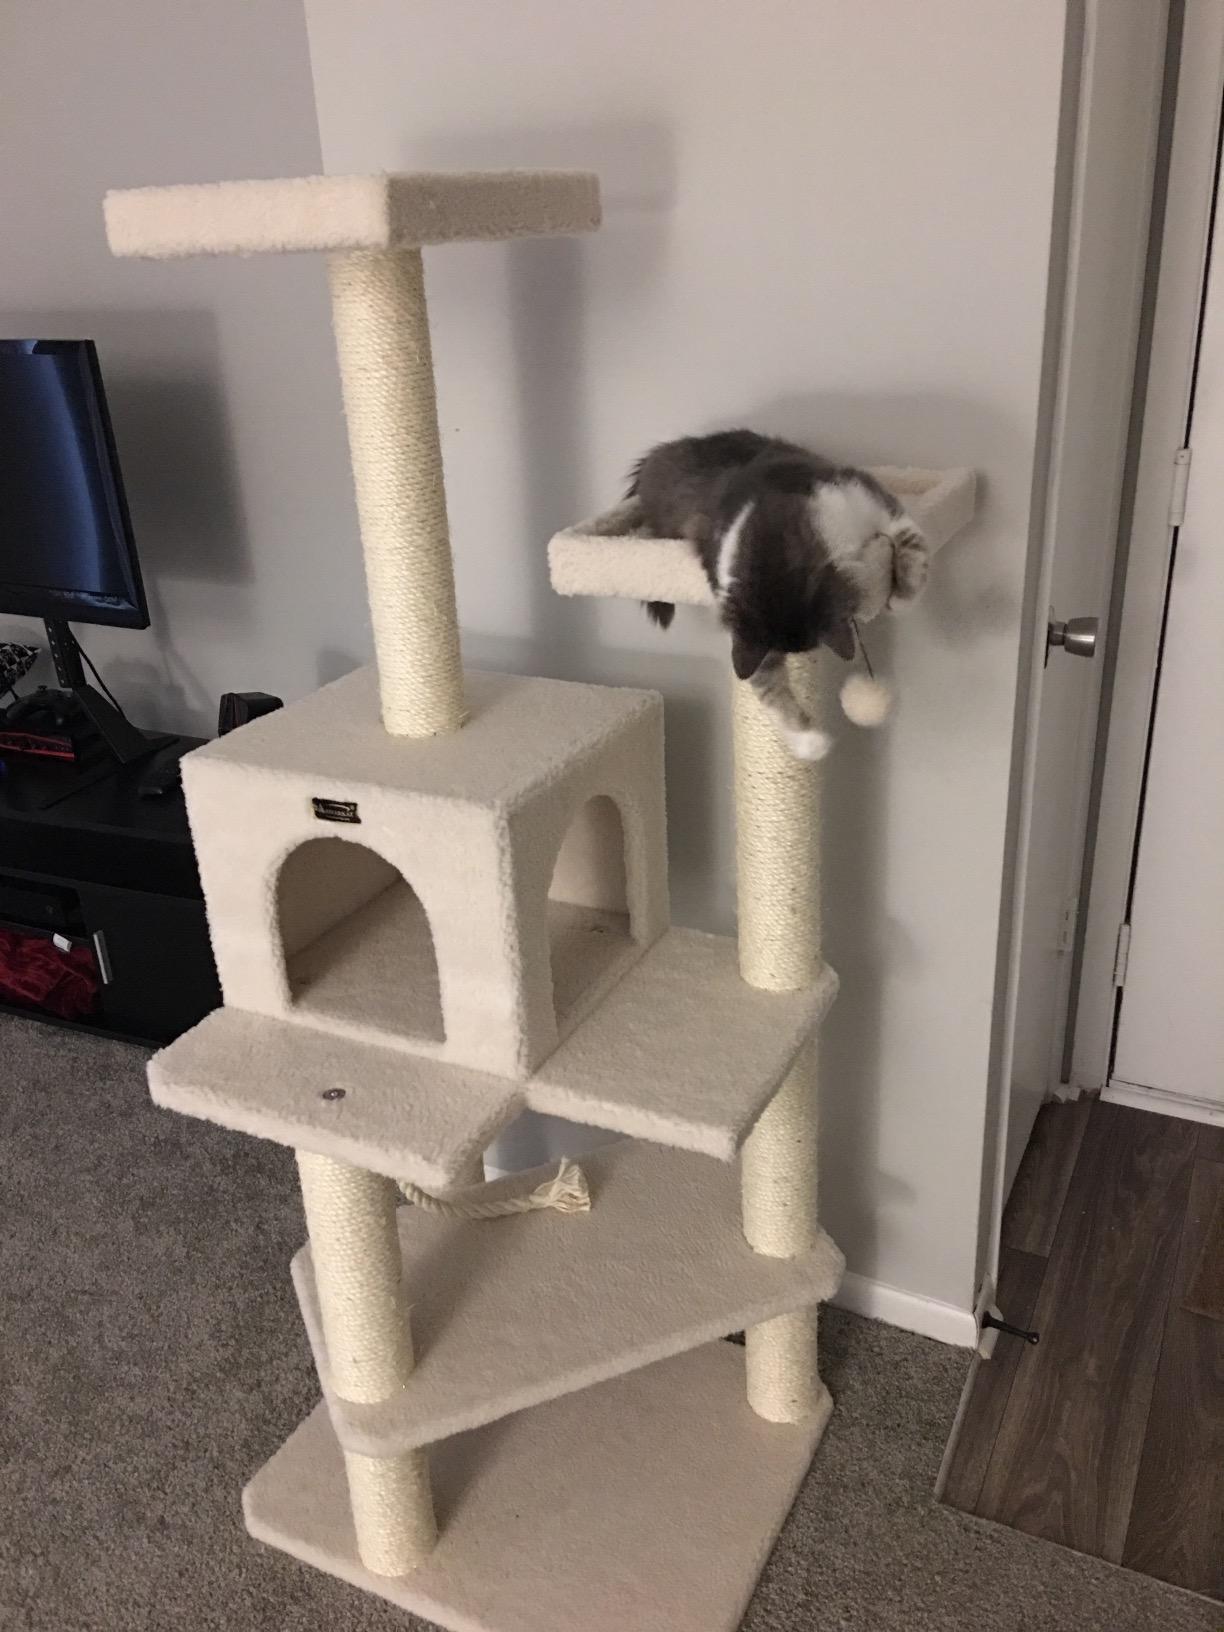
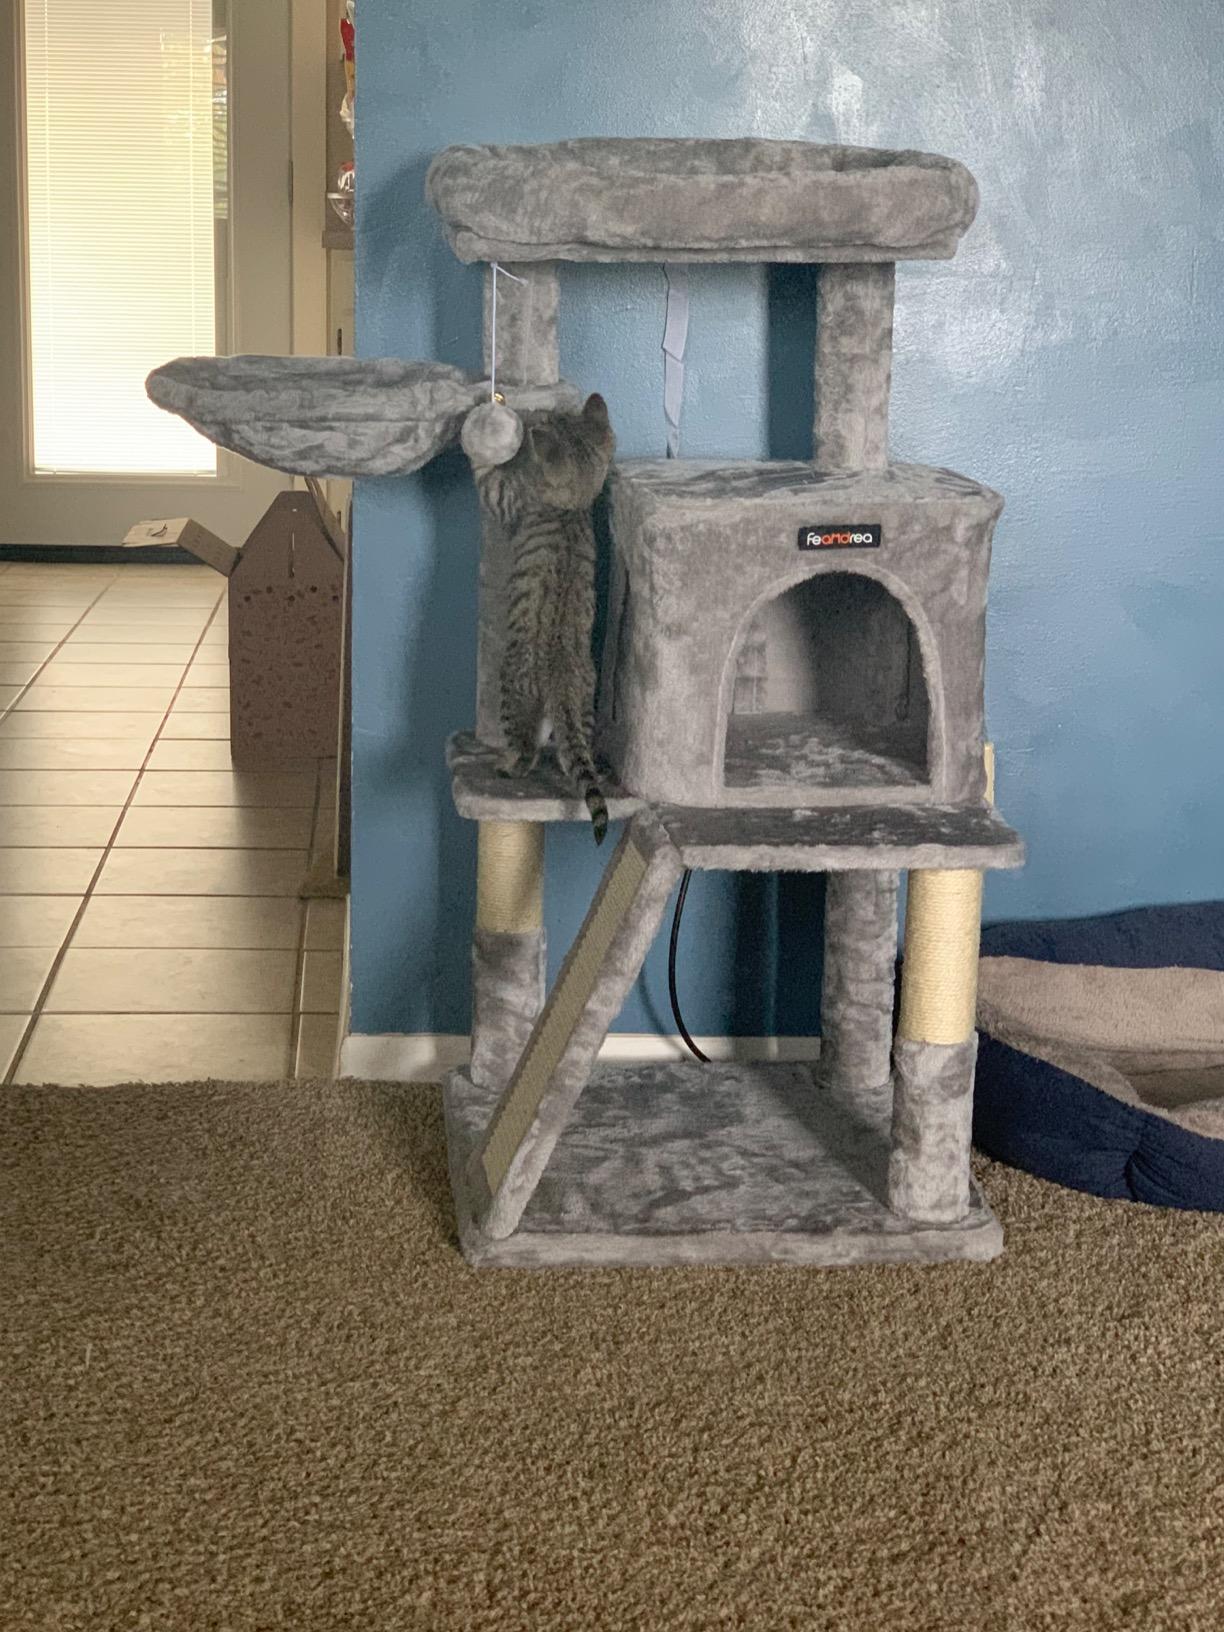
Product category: items_cat tree
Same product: no